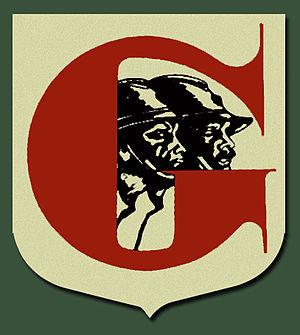
Écusson du groupe G, groupe de résistants durant la seconde guerre mondiale
Richard Altenhoff, né en 1920, cofondateur du Groupe G, le « quatrième homme », de l'attaque du XXᵉ convoi en 1943, arrêté le 3 juillet 1943, torturé à Breendonk, et fusillé par les Allemands le 30 mars 1944 est un héros de la résistance belge. Richard Altenhoff est le directeur national de l'équipement du Groupe G. À ce titre, c'est lui qui fournit l'arme à Youra Livchitz qui prend part à l'attaque du vingtième convoi de déportation des Juifs de Belgique. Finalement, pour une raison inconnue, il ne prend pas part à l'attaque.
Robert Maistriau, né à Ixelles, le 13 mars 1921 et décédé à Woluwé-Saint-Lambert, le 26 septembre 2008 est un héros de la résistance belge durant la Seconde Guerre mondiale. Il participa à l'attaque du XXᵉ convoi en 1943 et faisait partie de l'État-major du Groupe G. En 1994, il a été reconnu Juste parmi les nations par l'Institut Yad Vashem.
Le Groupe G ou Groupe général de sabotage de Belgique est un groupe de résistants issus du milieu libre exaministe, actifs en Belgique durant la Seconde Guerre mondiale.
André Jacques Auguste Wendelen, également appelé selon ses noms de guerre, Tybalt, Hector, Limbosch ou l'Archange, né le 16 février 1915, décédé le 23 février 1976, est un agent du service anglais de sabotage : le Special Operations Executive, attaché au service de la Sûreté de l'État, il est parachuté à trois reprises en Belgique dans le cadre des missions Mandamus, Tybalt et Brabantio-CNC. Après la guerre, André Wendelen entamera une carrière diplomatique.
René Evalenko, né à Bruxelles, le 31 août 1920, également décédé à Bruxelles, le 22 février 1980, est un résistant, directeur de la Banque nationale de Belgique, président du Directoire Charbonnier, directeur de l’Institut Emile Vandervelde.
Jean Guillissen, né à Verviers, le 9 décembre 1914, est un militant communiste belge, résistant durant la Seconde Guerre mondiale, fusillé par les nazis à Gand, le 9 mai 1942.
Youra Livchitz, Georges de son nom de guerre, né à Kiev, le 30 septembre 1917, exécuté par les Allemands à Schaerbeek, le 17 février 1944, est un héros juif de la résistance belge durant la Seconde Guerre mondiale. Il dirigea l'attaque du XXᵉ convoi en 1943. Il est le frère cadet d'Alexandre Livchitz.
L'université libre de Bruxelles est une université belge francophone implantée sur trois campus principaux dans la région de Bruxelles-Capitale, ainsi qu'à Charleroi. Fondée en 1834, elle est l'une des plus importantes universités belges et est régulièrement citée comme faisant partie des 250 meilleures universités mondiales.
Fondé le 14 janvier 1928, le Cercle du Libre Examen est un cercle estudiantin, reconnu par l'Université libre de Bruxelles. Il a pour mission de promouvoir les valeurs du libre examen qui prône le rejet de l'argument d'autorité en matière de savoir et la liberté de jugement. Centre d'étude et de réflexion critiques, son rôle fondamental est de susciter le débat, de favoriser une prise de conscience de ses membres. C'est dans cet esprit que sont conçues ses activités et ses publications.
Jean Burgers, né à Schaerbeek, le 6 juillet 1917, mort exécuté par pendaison à Buchenwald entre le 3 et le 6 septembre 1944, est un héros de la résistance belge durant la Seconde Guerre mondiale, commandant national du Groupe G.
L'histoire de l'université libre de Bruxelles trouve ses origines dans la naissance de la Belgique moderne, depuis sa création en 1834. L'ULB a ainsi participé à la formation de générations de scientifiques, d'hommes d'affaires, d'universitaires et de politiciens, notamment de plusieurs lauréats du prix Nobel, le plus récent étant le physicien François Englert en 2013.